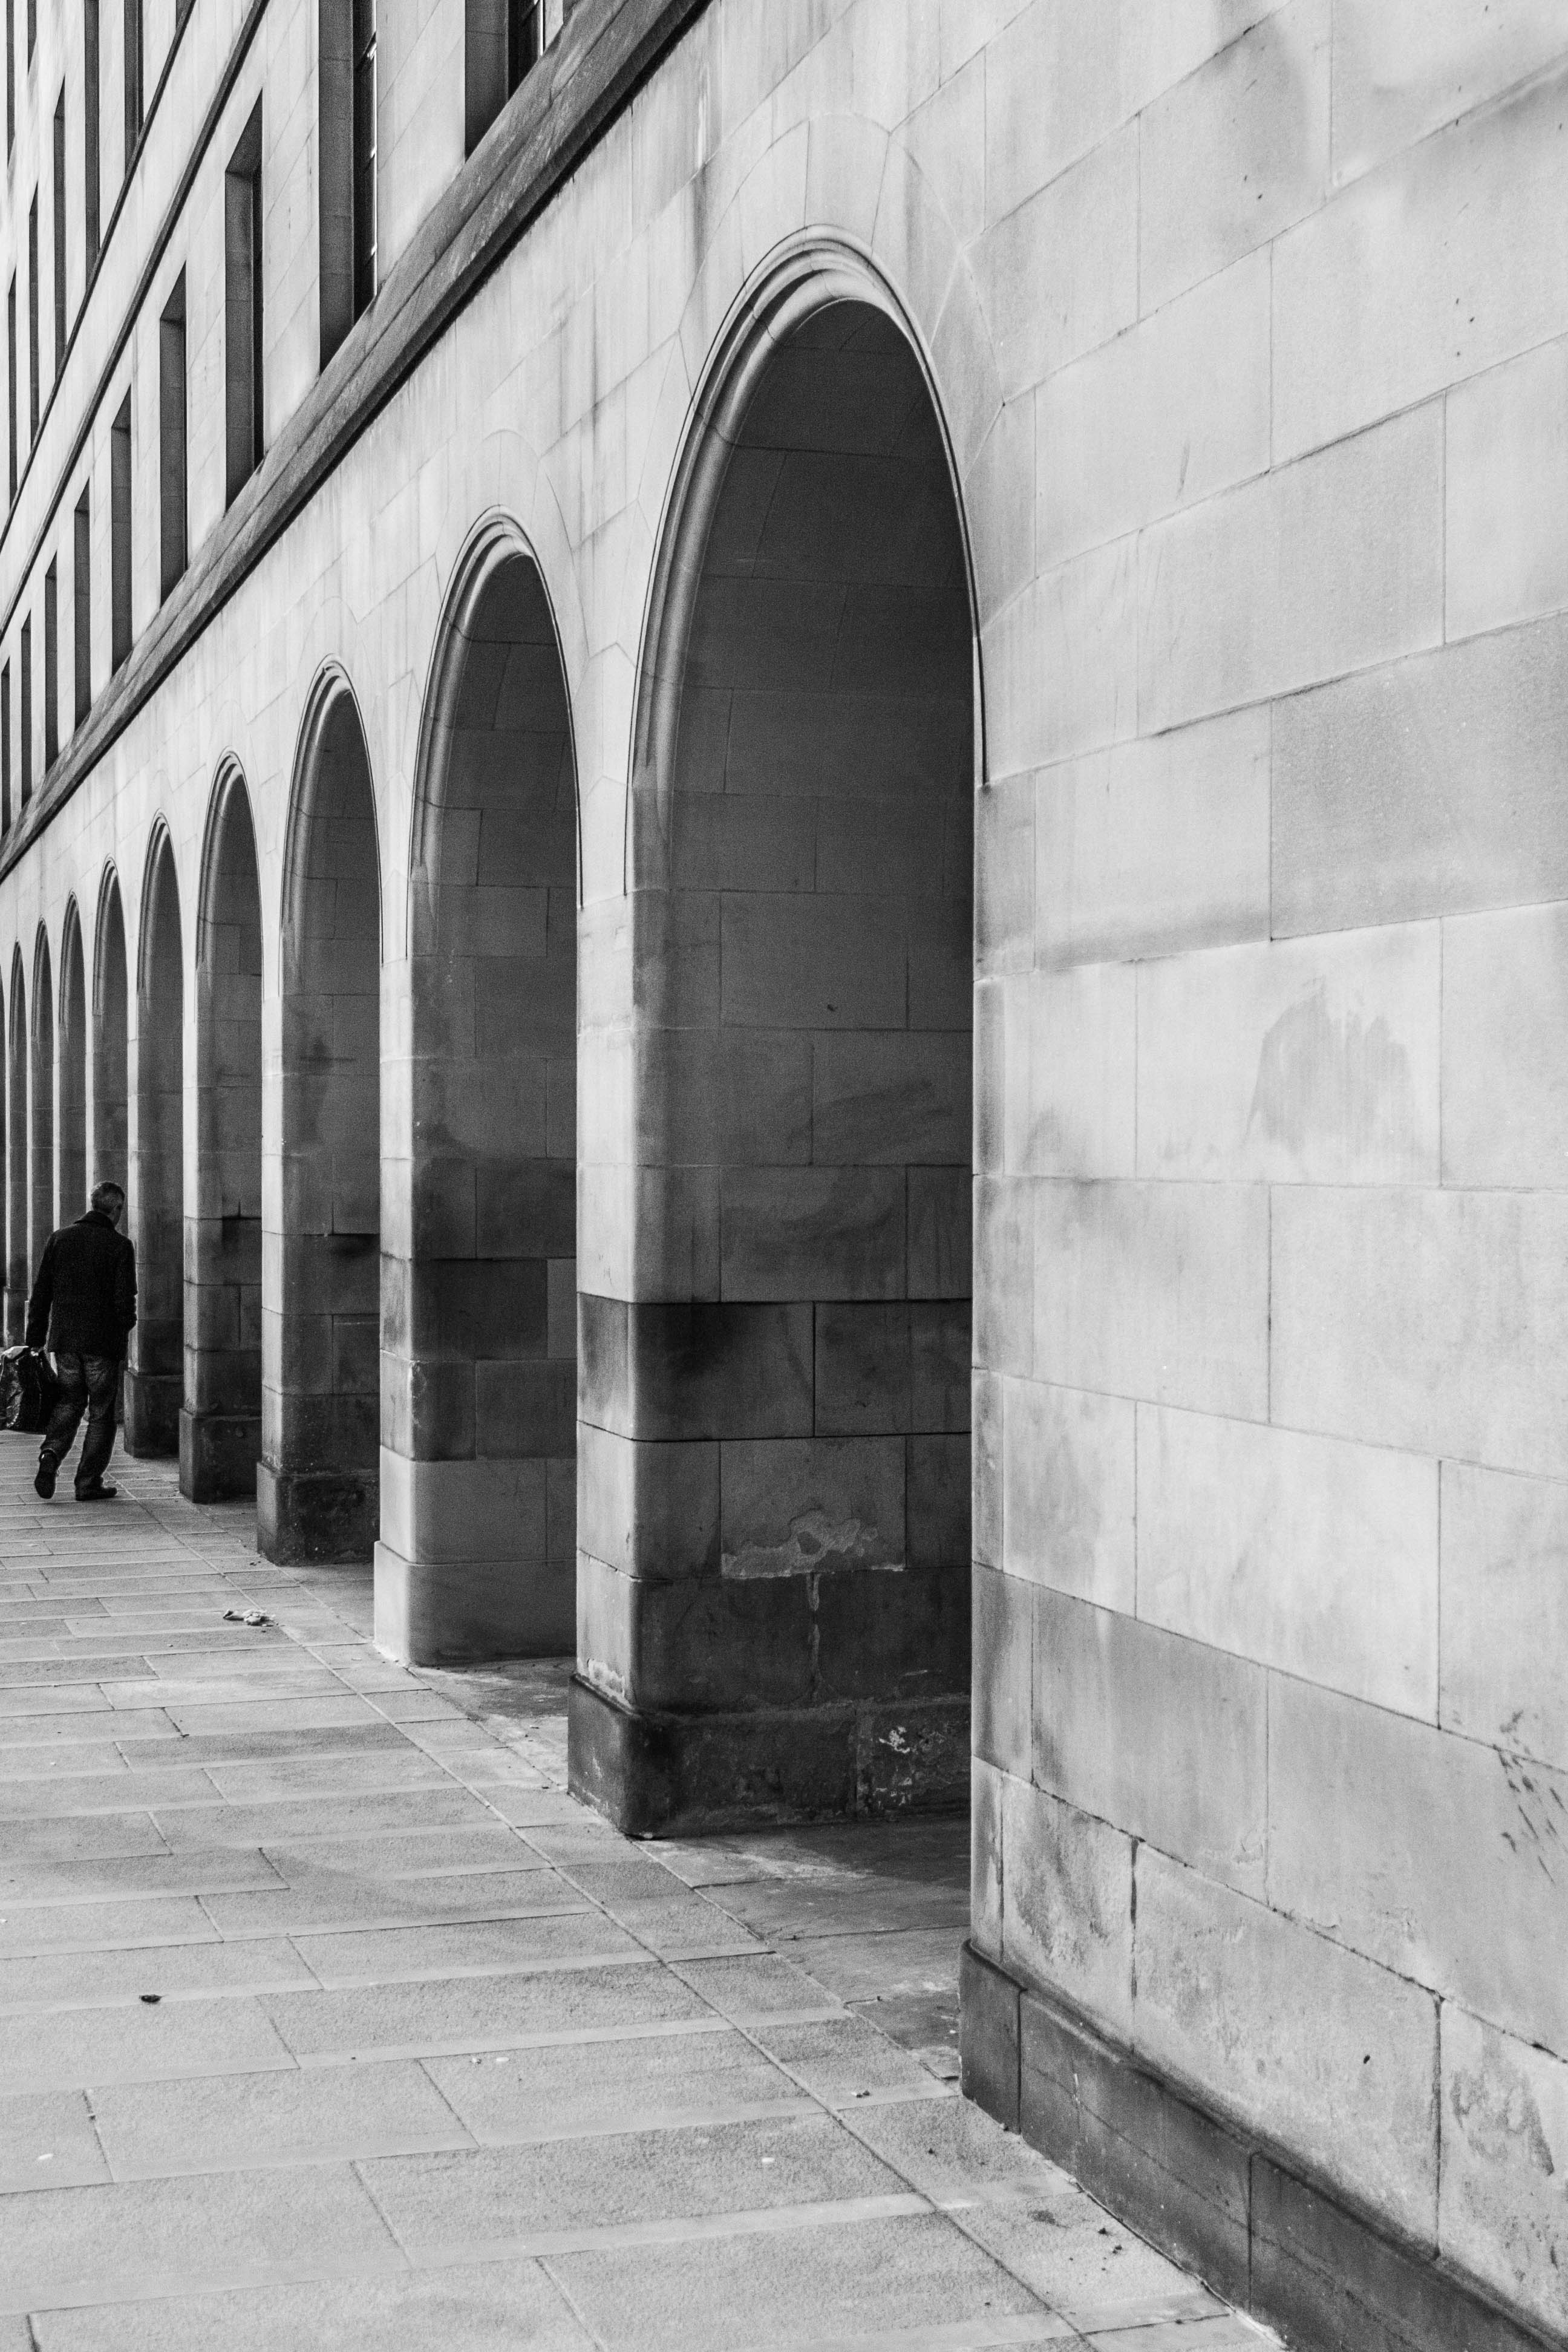
black and white, architecture, road, white, street, wall, arch, canon, black, monochrome, colosseum, bw, blackandwhite, manchester, canon40d, infrastructure, archway, arches, symmetry, arcade, shape, manchesterarchitecture, monochrome photography, ancient history